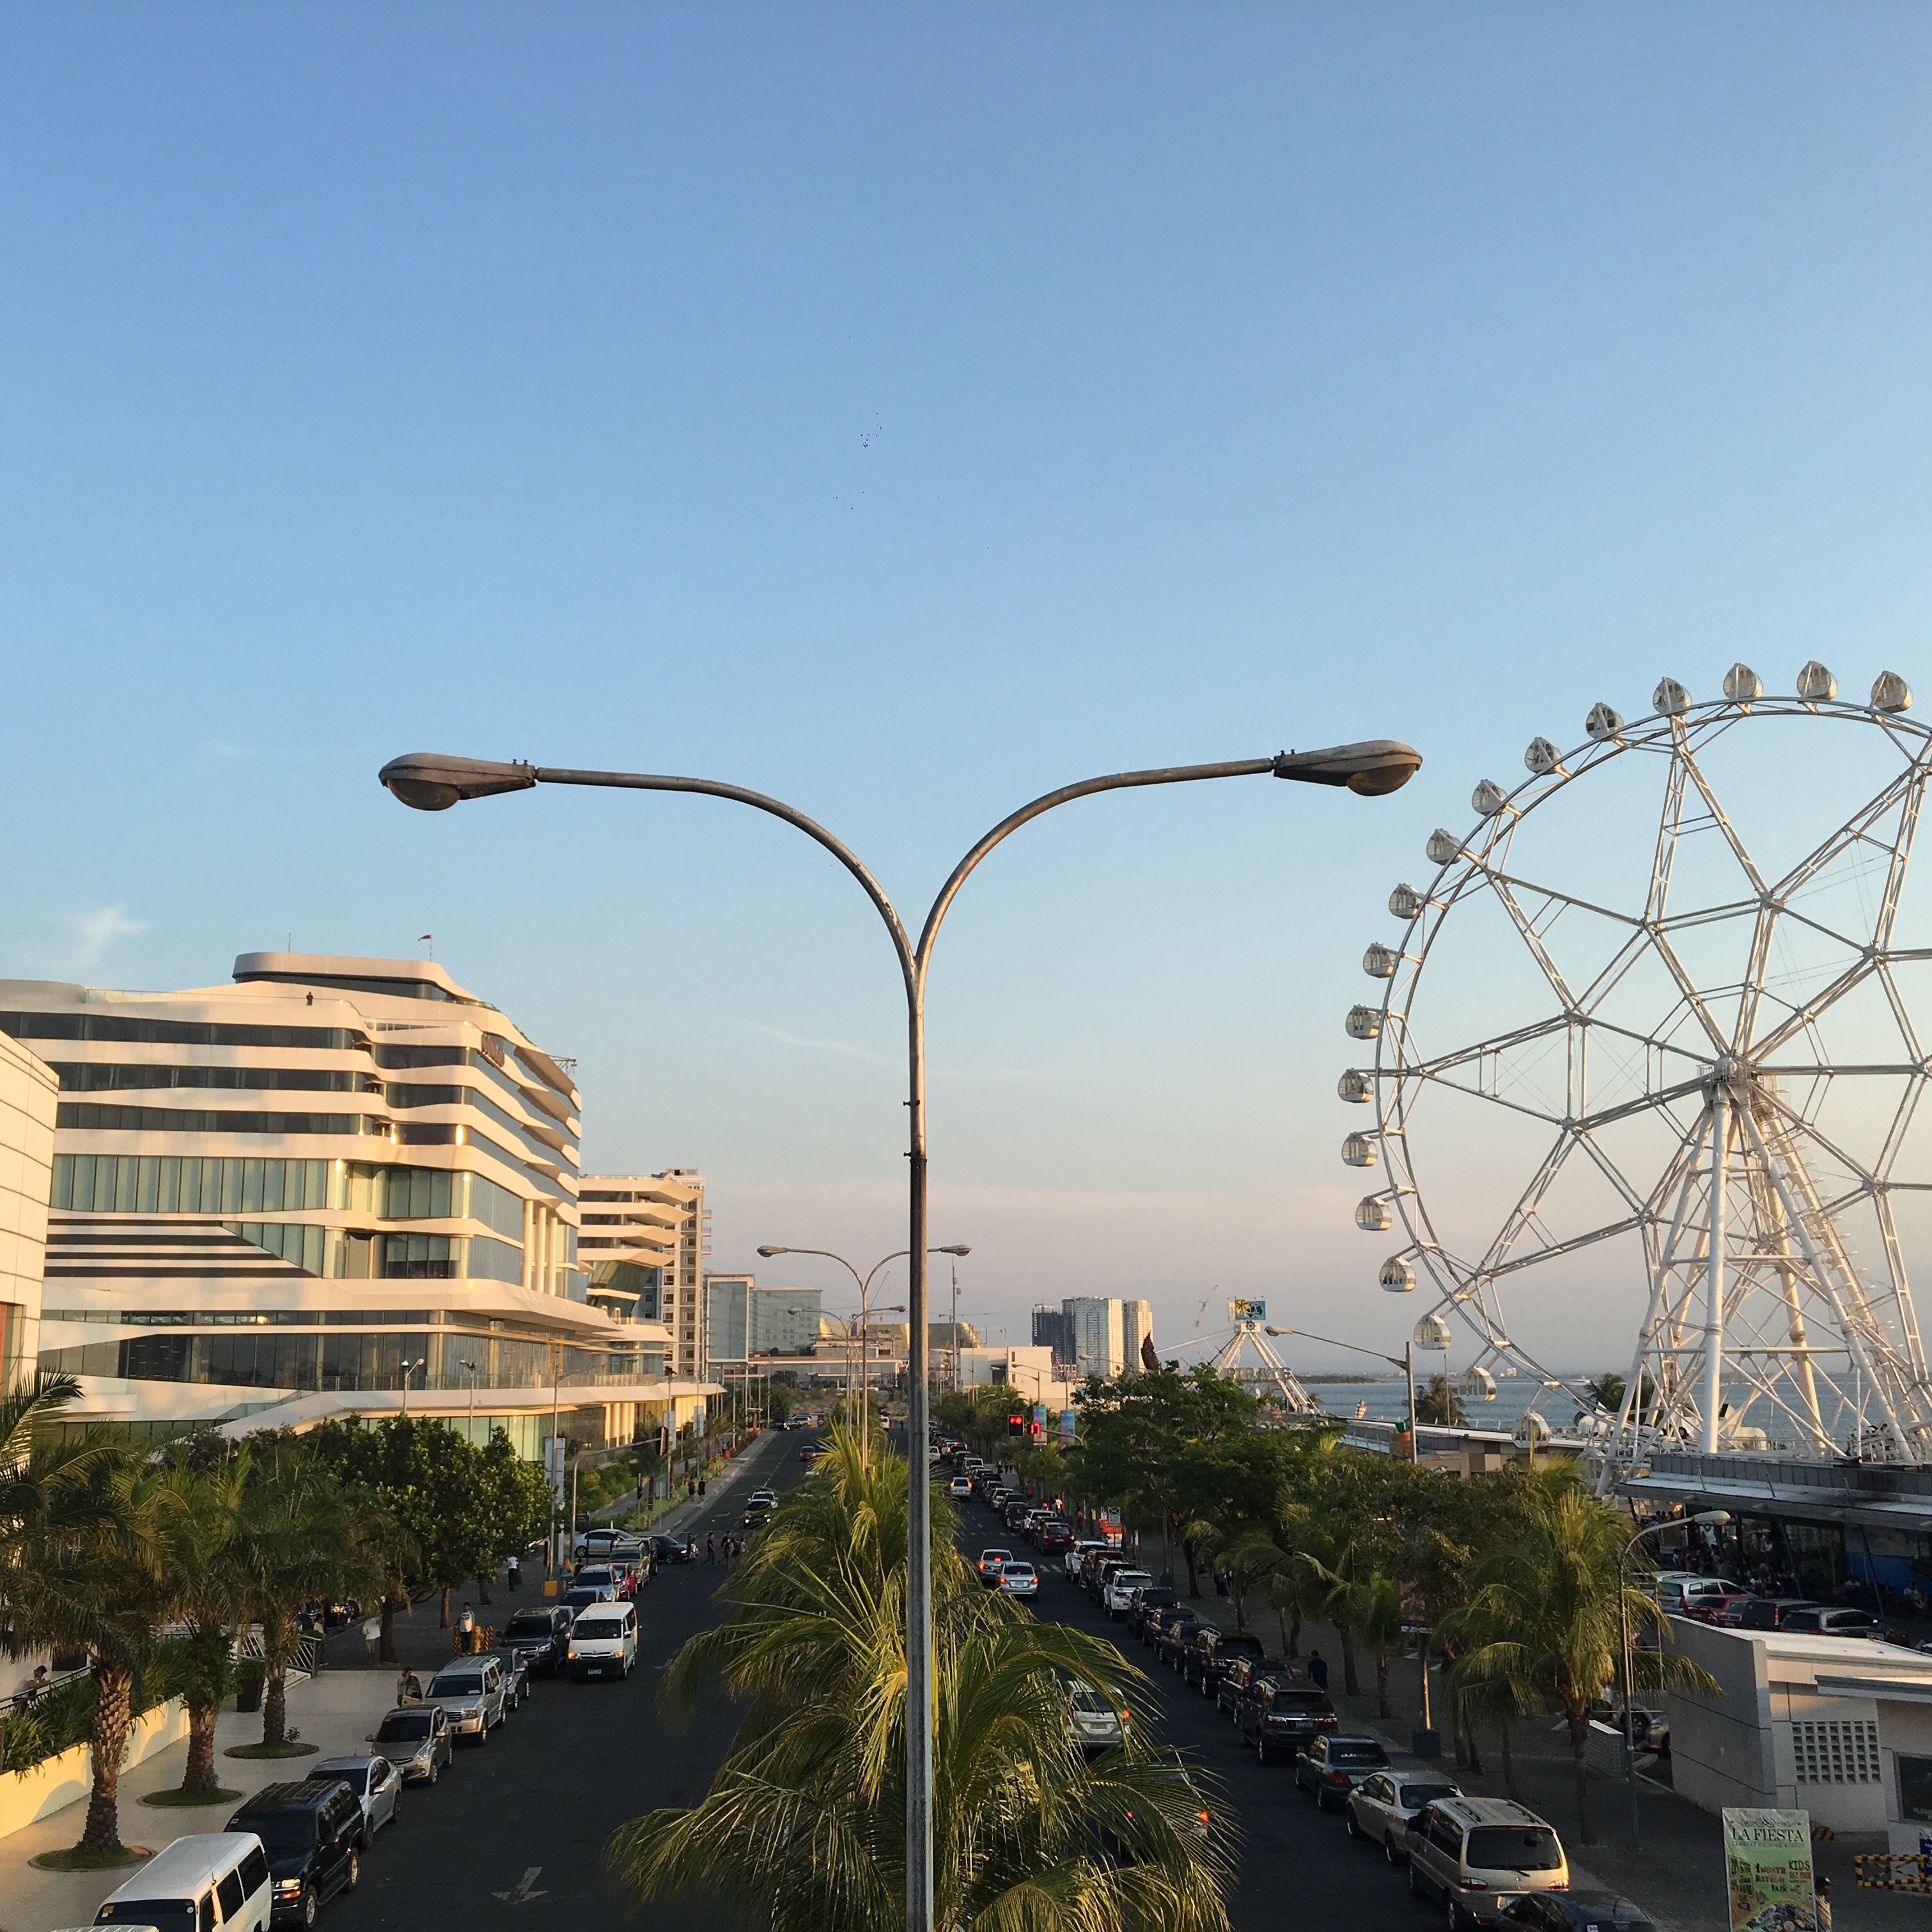
city, cityscape, downtown, transport, arch, tower, park, landmark, residential area, human settlement